Zealandia

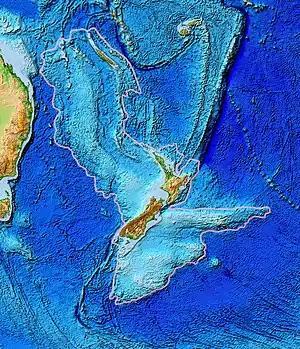
Topography of Zealandia, outlined in pink. The linear ridges running north-northeast (Colville to the west and Kermadec to the east, separated by the Lau Basin) and southwest (the Resolution Ridge System) away from New Zealand are not considered part of Zealandia, nor are Australia (left), Vanuatu, or Fiji (top centre).

Zealandia (pronounced ), also known as (Māori) or Tasmantis (from Tasman Sea), is an almost entirely submerged mass of continental crust in Oceania that subsided after breaking away from Gondwana 83–79 million years ago. It has been described variously as a submerged continent, continental fragment, and microcontinent. The name and concept for Zealandia was proposed by Bruce Luyendyk in 1995, and satellite imagery shows it to be almost the size of Australia. A 2021 study suggests Zealandia is over a billion years old, about twice as old as geologists previously thought.